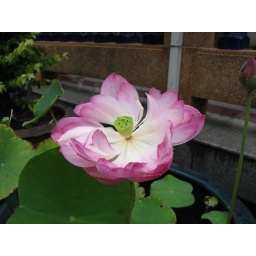
Lotus flower in water